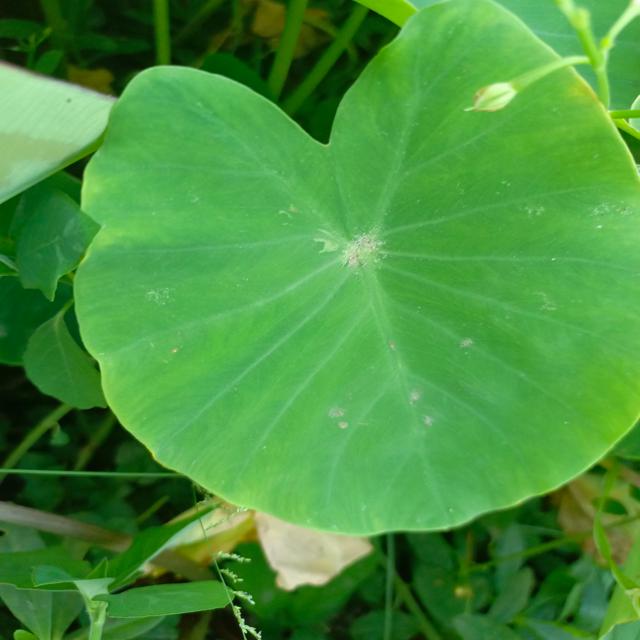
Label: Early_Blight